Dacite

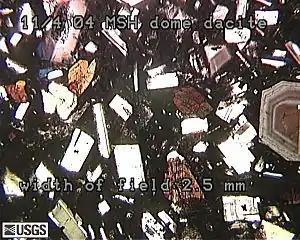
Thin section of a porphyritic dacite from Mount St. Helens

Dacite consists mostly of plagioclase feldspar and quartz with biotite, hornblende, and pyroxene (augite or enstatite). The quartz appears as rounded, corroded phenocrysts, or as an element of the ground-mass. The plagioclase in dacite ranges from oligoclase to andesine and labradorite. Sanidine occurs, although in small proportions, in some dacites, and when abundant gives rise to rocks that form transitions to the rhyolites.